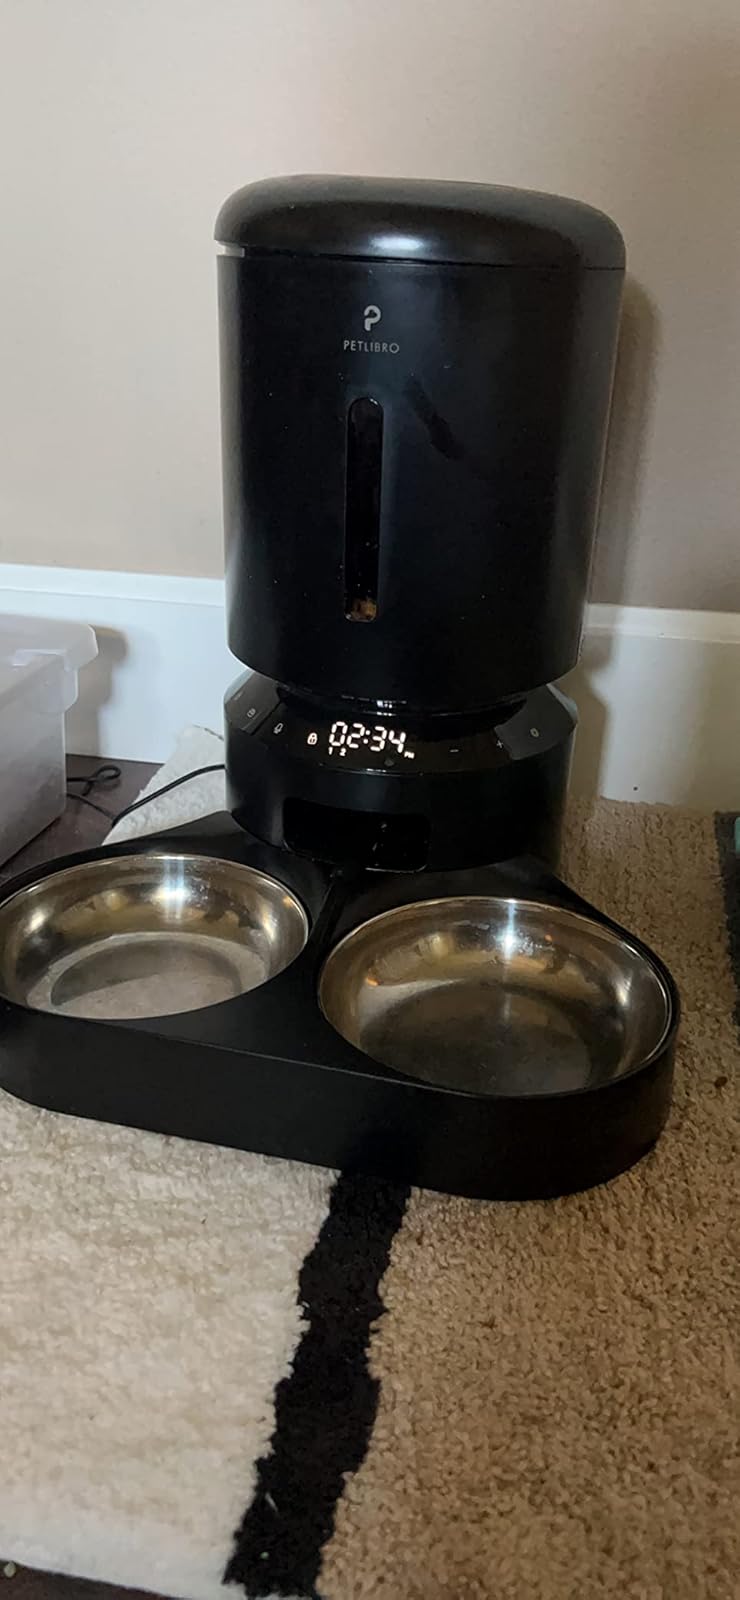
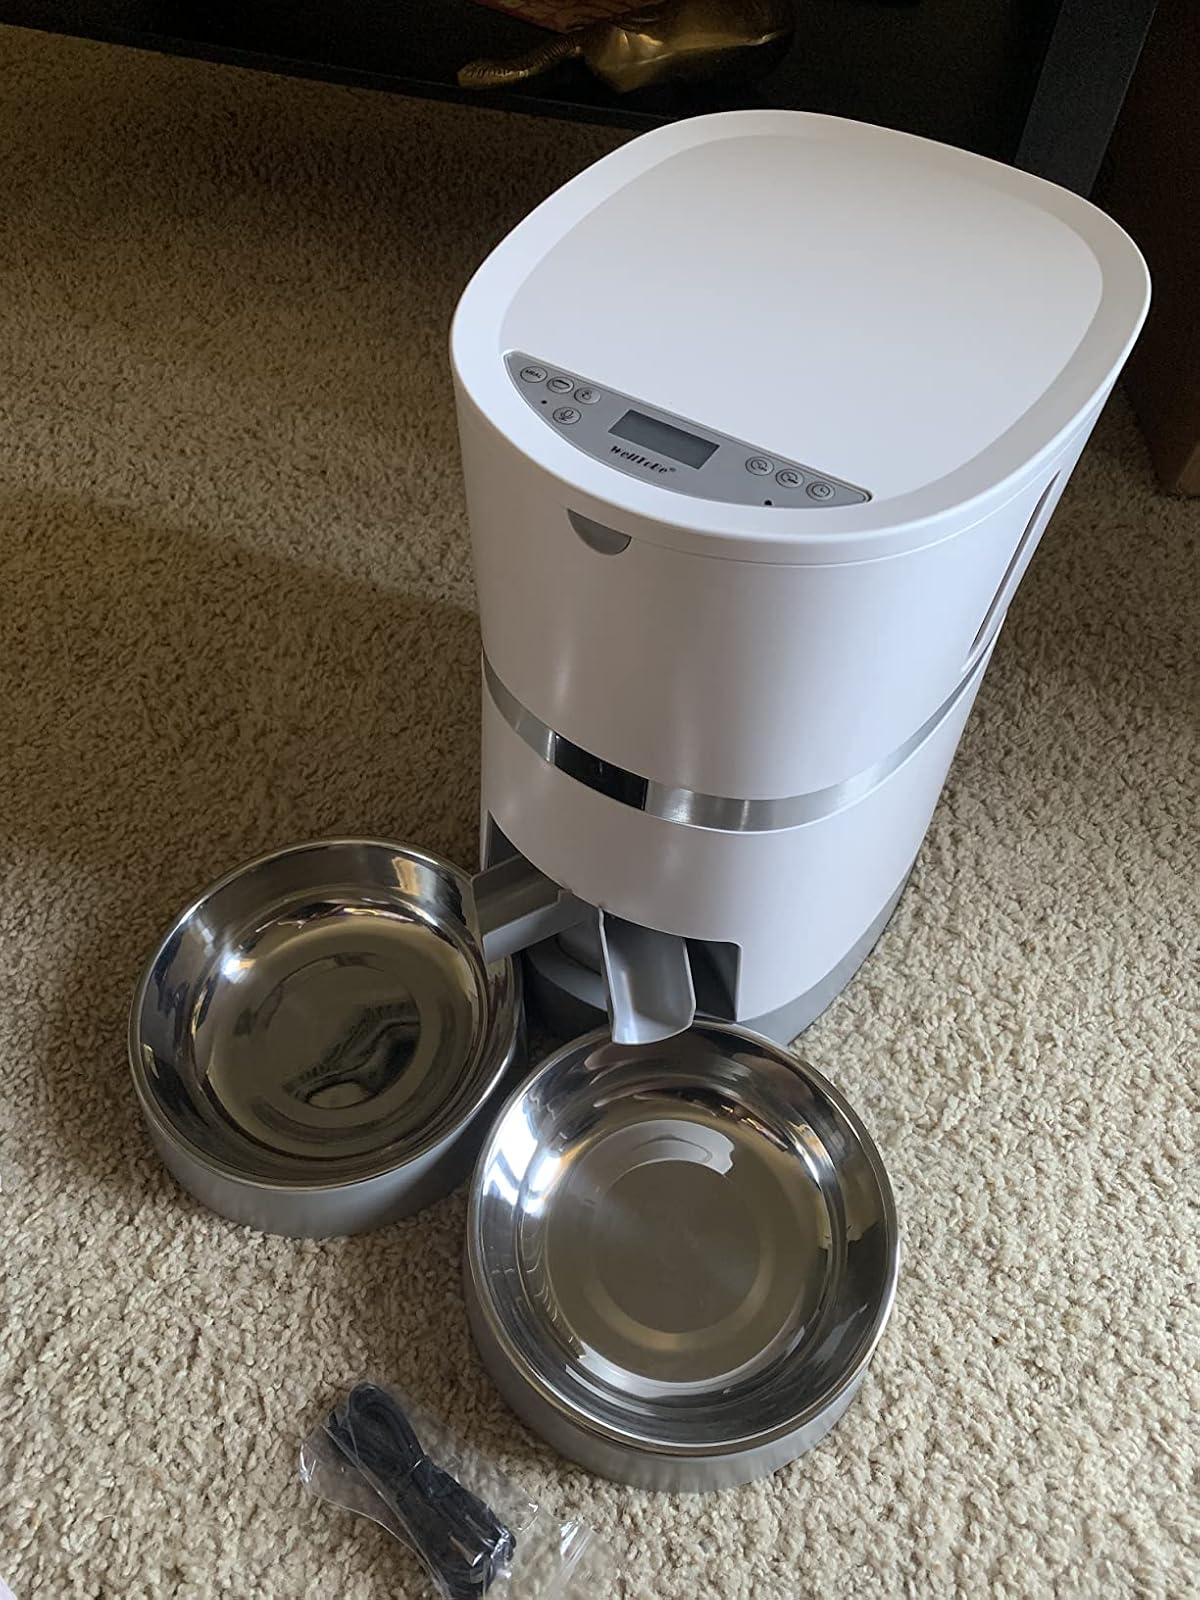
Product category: items_feeder
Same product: no